Merion Golf Club

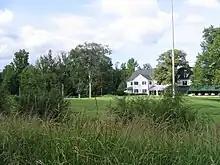
The 18th green and clubhouse. Note the wicker basket on top of the pin.

Following David Graham's win at the U.S. Open at Merion in 1981, it was felt by many that the relatively short course of about , small course area of (which limits gallery size), and lack of grounds to hold corporate tents and other infrastructure would preclude Merion from holding a major again. However, following some land acquisition nearby and lengthening of the East Course to nearly , many of these concerns appeared to be addressed.